Ordination of women

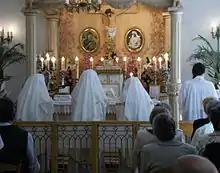
Holy Mass celebrated by woman bishops and priestesses at the Mariavite monastery in Felicjanów (Poland)

Inspired by a mystically inclined nun, Feliksa Kozłowska, the Mariavite movement originally began as a response to the perceived corruption of the Catholic Church in the Russian Partition of 19th century Poland. The Mariavites, so named for their devotion to the Virgin Mary, attracted numerous parishes across Mazovia and the region around Łódź and at their height numbered some 300,000 people. Fearing a schism, the established church authorities asked for intervention from the Vatican. The Mariavites were eventually excommunicated by Papal Bull in 1905 and 1906. Their clergy, cut loose from the Catholic Church, found sanctuary with the Old Catholic Church and in 1909 the first Mariavite bishop, Michael Kowalski, was consecrated in Utrecht. Twenty years later, the now constituted Mariavite Church was riven by policy differences and a leadership struggle. Nevertheless, Archbishop Kowalski ordained the first 12 nuns as priests in 1929. He also introduced priestly marriage. The split in the church took effect, in part, over the place of the feminine in theology and the role of women in the life of the church. By 1935, Kowalski had introduced a "universal priesthood" that extended the priestly office to selected members of the laity. The two Mariavite churches survive to this day. The successors of Kowalski, who are known as the Catholic Mariavite Church and are based in the town of Felicjanów in the Płock region of Poland, are headed by a bishop who is a woman, although their numbers are dwarfed by the adherents of the more conventionally patriarchal Mariavites of Płock.